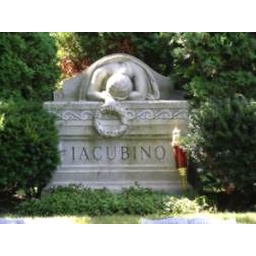
Lake Forrest Cemetery, shields Twp, Lake County, Illinois Beautiful monument carved in stone